NlaIII

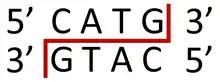
Recognition site of "Nla"III with a red line indicating the cutting pattern

NlaIII recognizes the palindromic and complementary DNA sequence of CATG/GTAC and cuts outside of the G-C base pairs. This cutting pattern results in sticky ends with GTAC overhangs at the 3' end.